Lauenen

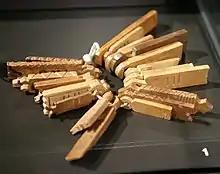
Tally sticks from Alp Blattiberg (Lauenen municipality), 1786/1815. Front: name of entitled person, reverse: notches for cow rights. For this alp, there are 87 cow rights divided among 23 owners.

Lauenen is first mentioned in 1296 as "an der Lowinon". Lauenen is known as an area with substantial danger of landslides and avalanches, which is the origin of its name (German "Lawine" "landslide," from Latin "labina" "slide").